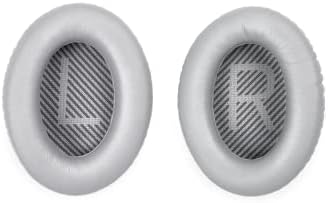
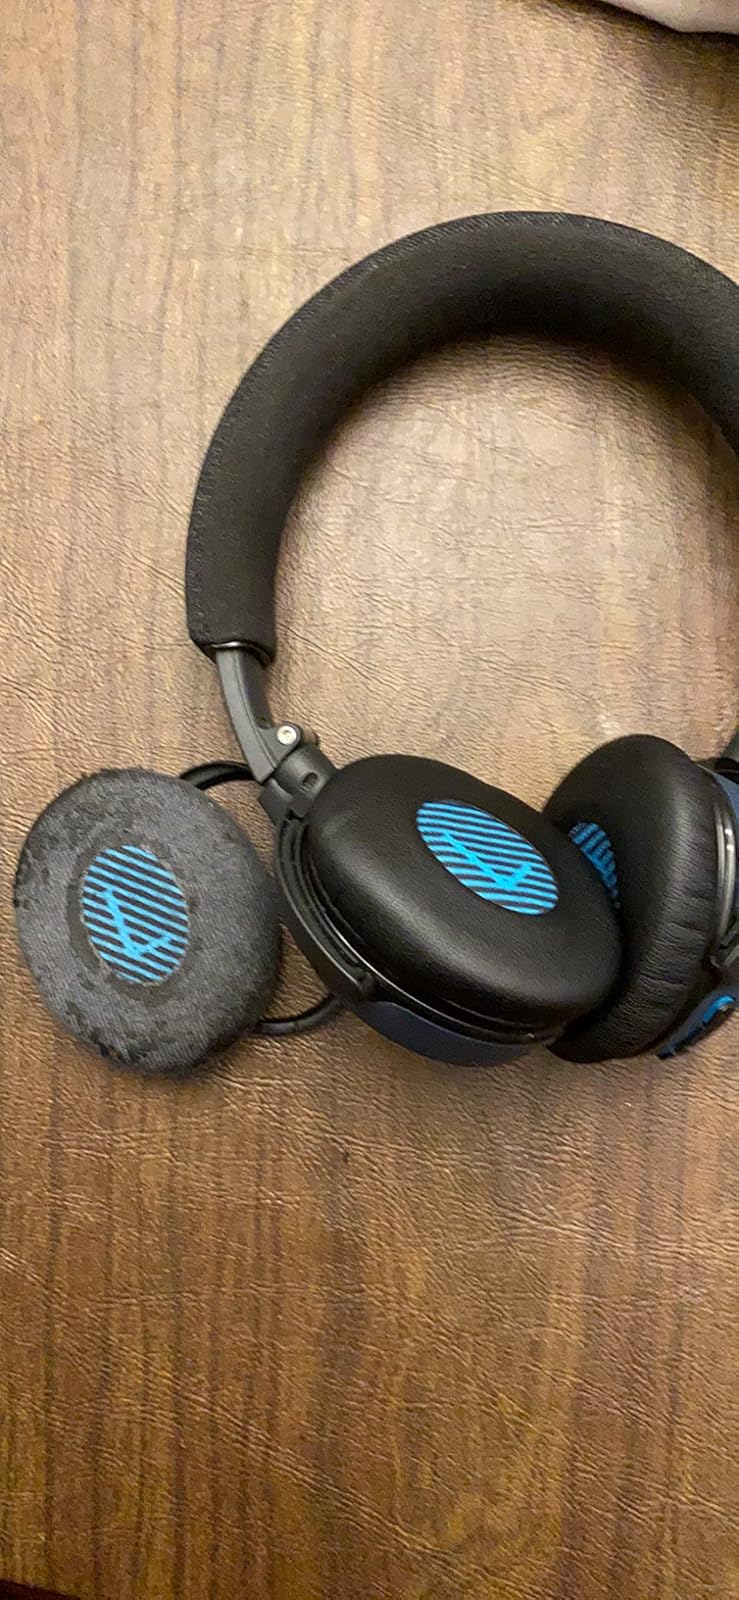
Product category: headphones
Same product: no